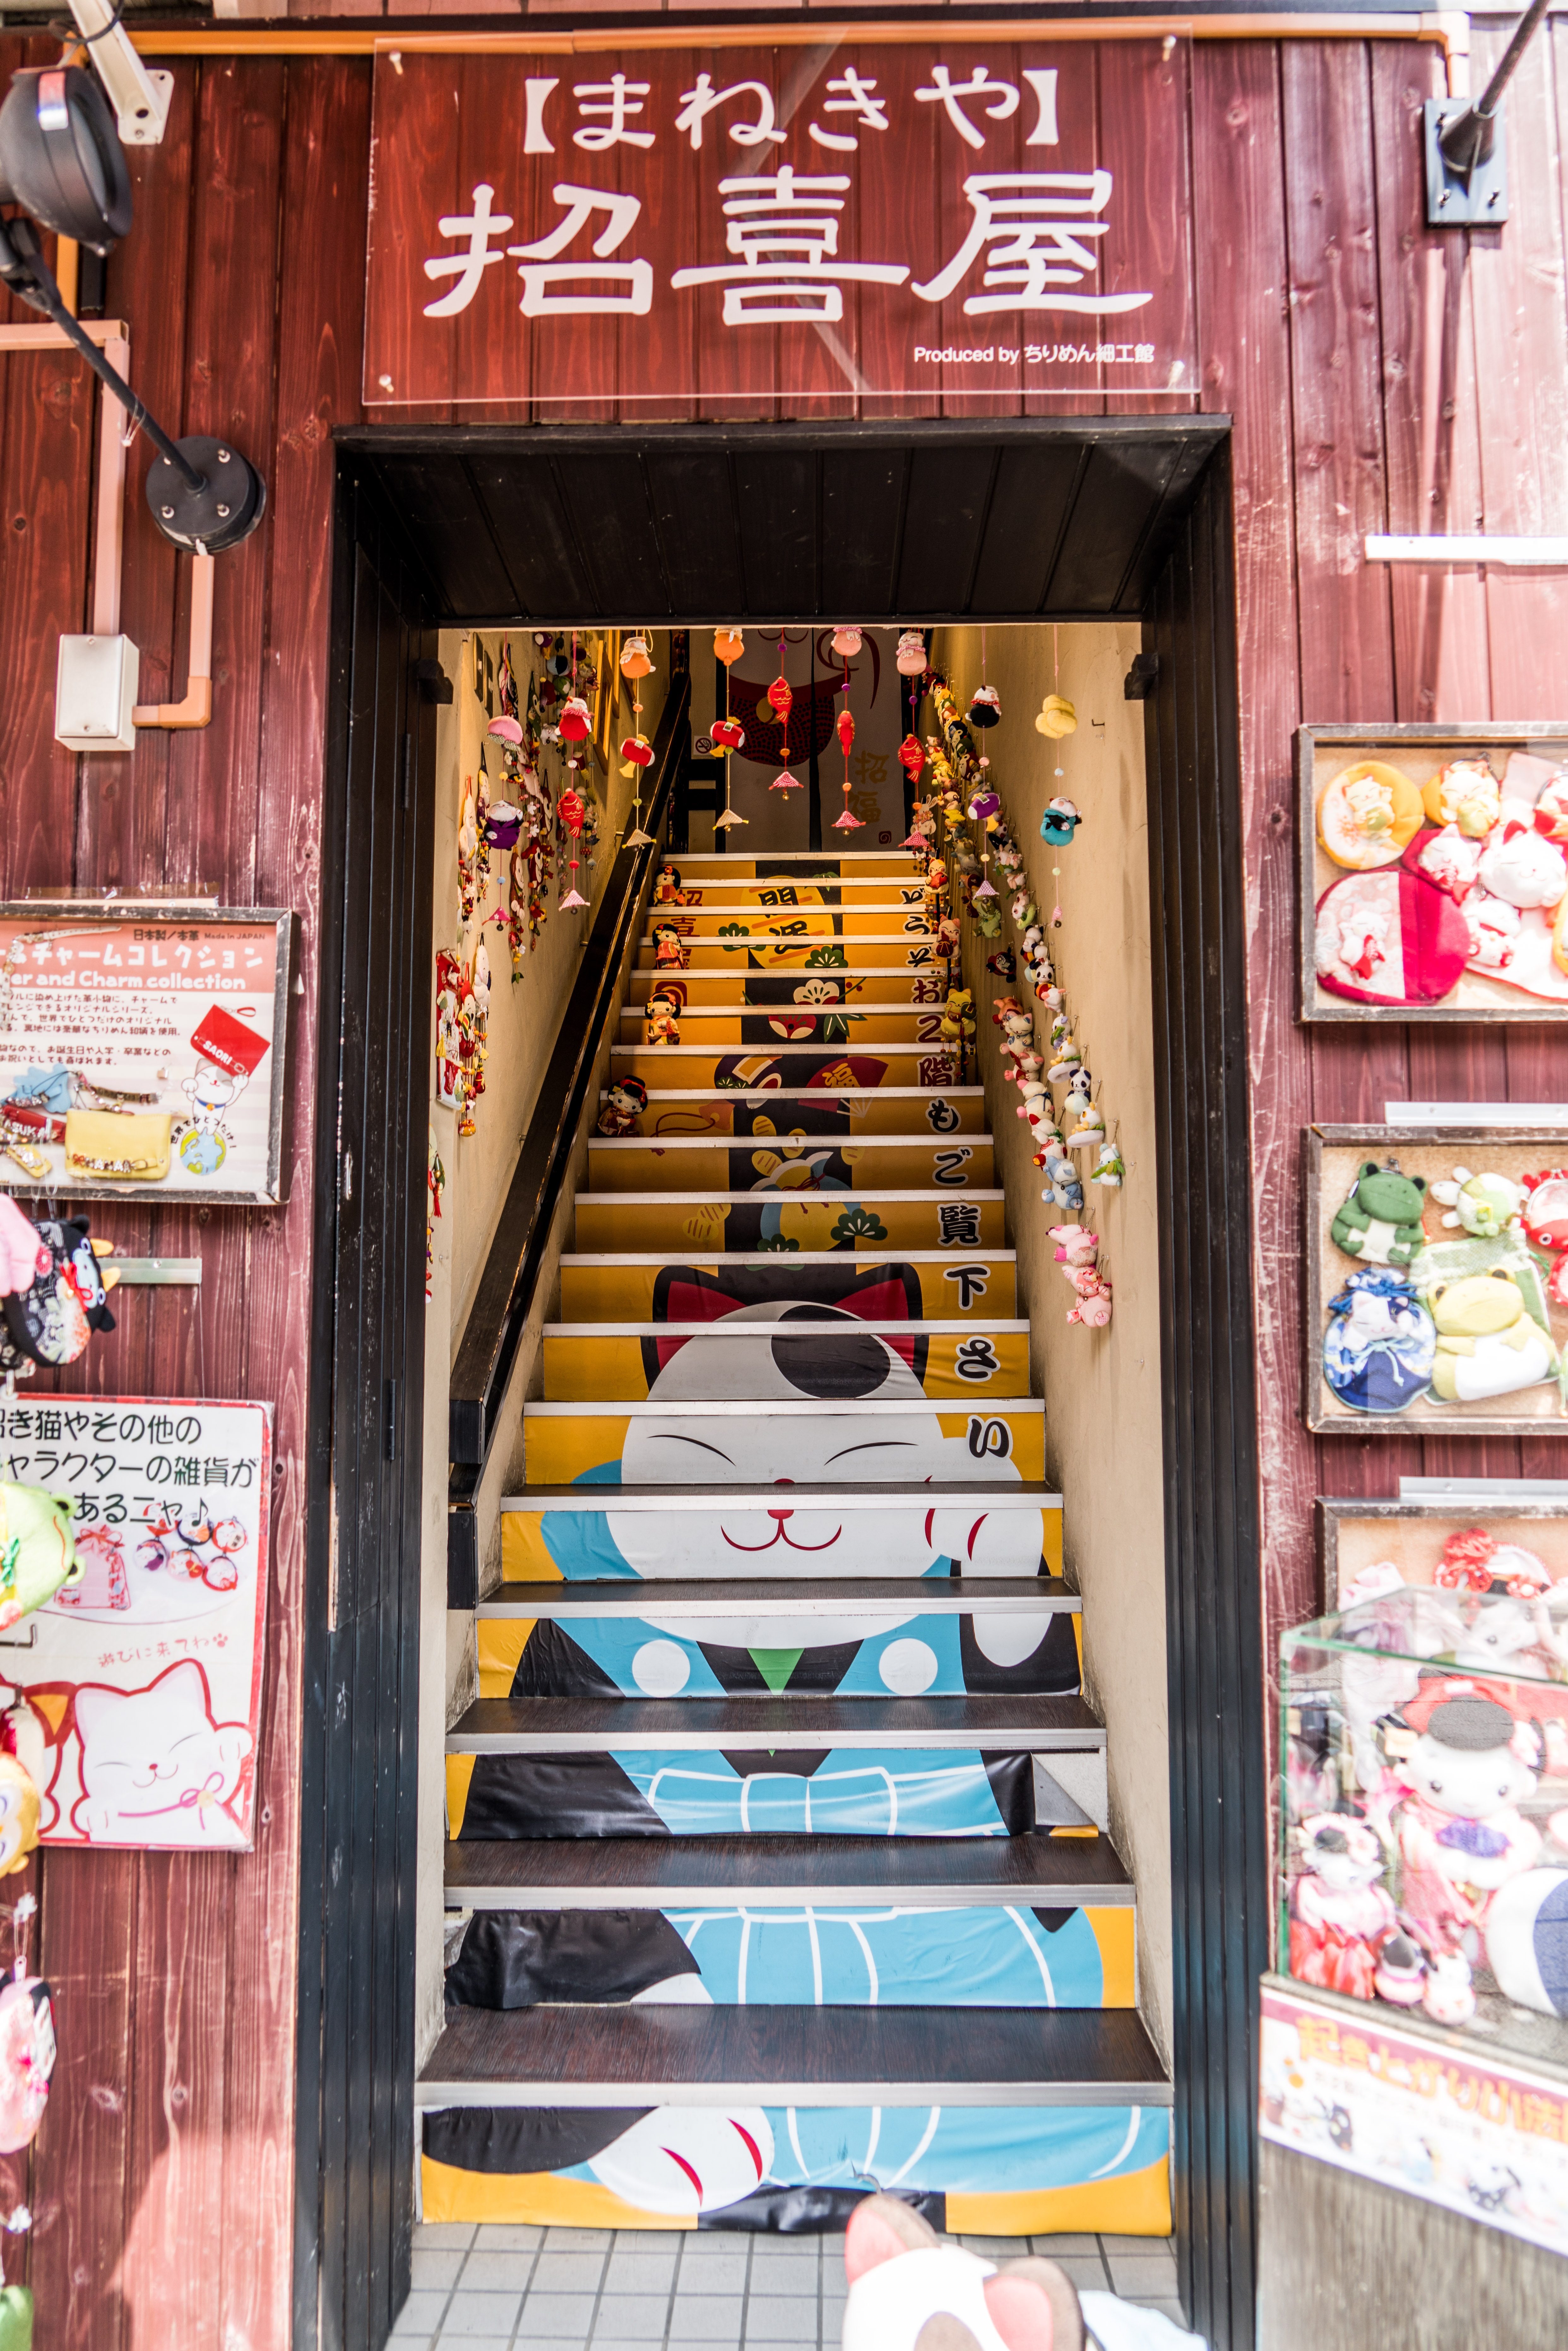
nature, architecture, restaurant, staircase, travel, scenic, color, asia, shopping, historic, tourism, japan, interior design, boutique, religious, art, kyoto, culture, scene, grocery store, oriental, destination, retail, arashiyama, display window